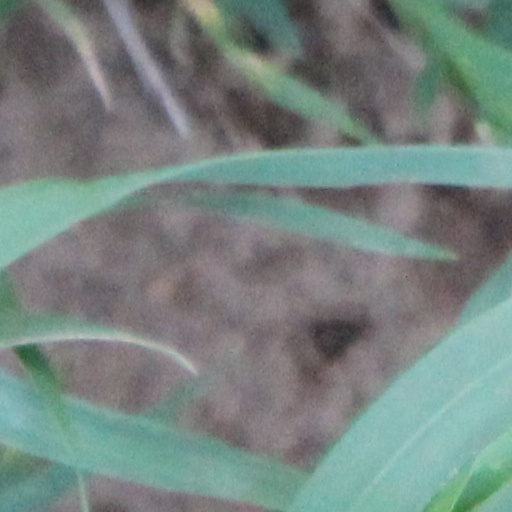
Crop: wheat